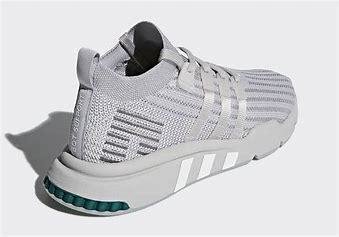
Brand: Adidas
Model: EQT Support Adv